Acacia binervata

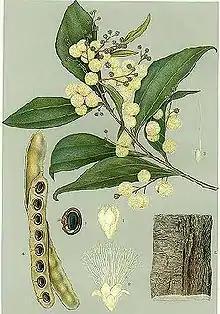
Illustration by Edward Minchen in Maiden's book "The Flowering Plants and Ferns of New South Wales" (1896)

Acacia binervata, commonly known as two-veined hickory, is a species of flowering plant in the family Fabaceae and is endemic to eastern Australia. It is a bushy shrub or tree, with narrowly egg-shaped to narrowly elliptic phyllodes, creamy yellow flowers arranged in spherical heads in 15 to 25 racemes, and glabrous, thinly crust-like to leathery pods up to long.